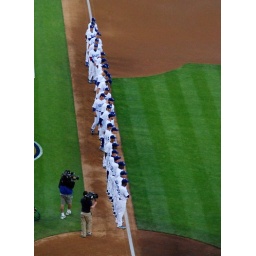
The boys in blue pay respect to Rachel Robinson